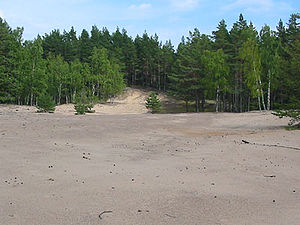
Naissaar
Kunilamägi
Naissaar er en estisk ø cirka 10 km nordøst for Tallinn i Den Finske Bugt. Øen har et areal på cirka 18.6 km². Det højeste punkt på øen er med 27 meter over havet Kunilamägi.